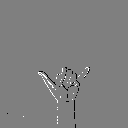
ASL letter: y